Hesperia (butterfly)

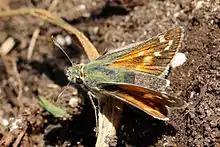
"Hesperia comma" female

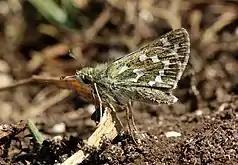
"Hesperia comma" female

Hesperia, the branded skippers, is a Holarctic genus in the skippers (Hesperiidae) butterfly family. Most species are endemic to North America, "Hesperia comma" is widespread throughout the region. "H. florinda" is endemic to temperate eastern Asia. "H. nabokovi" is endemic to Hispaniola.